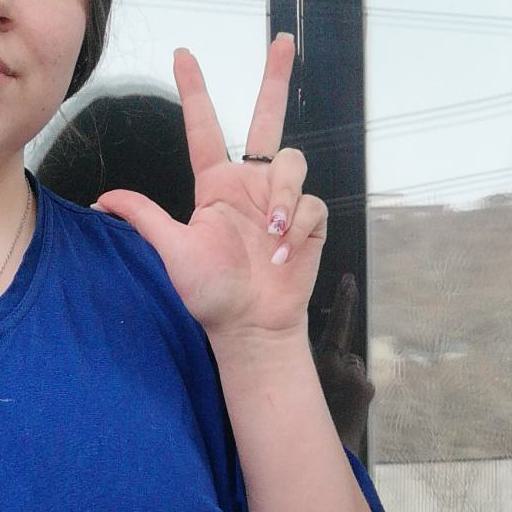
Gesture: three2